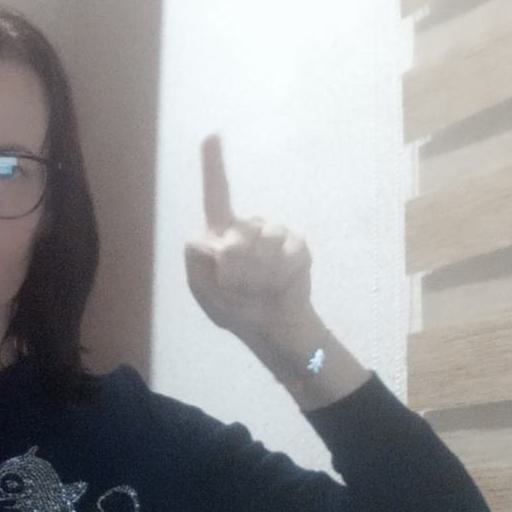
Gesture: one